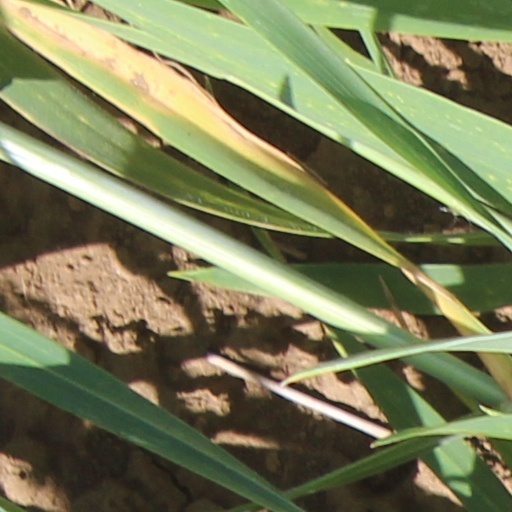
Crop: wheat